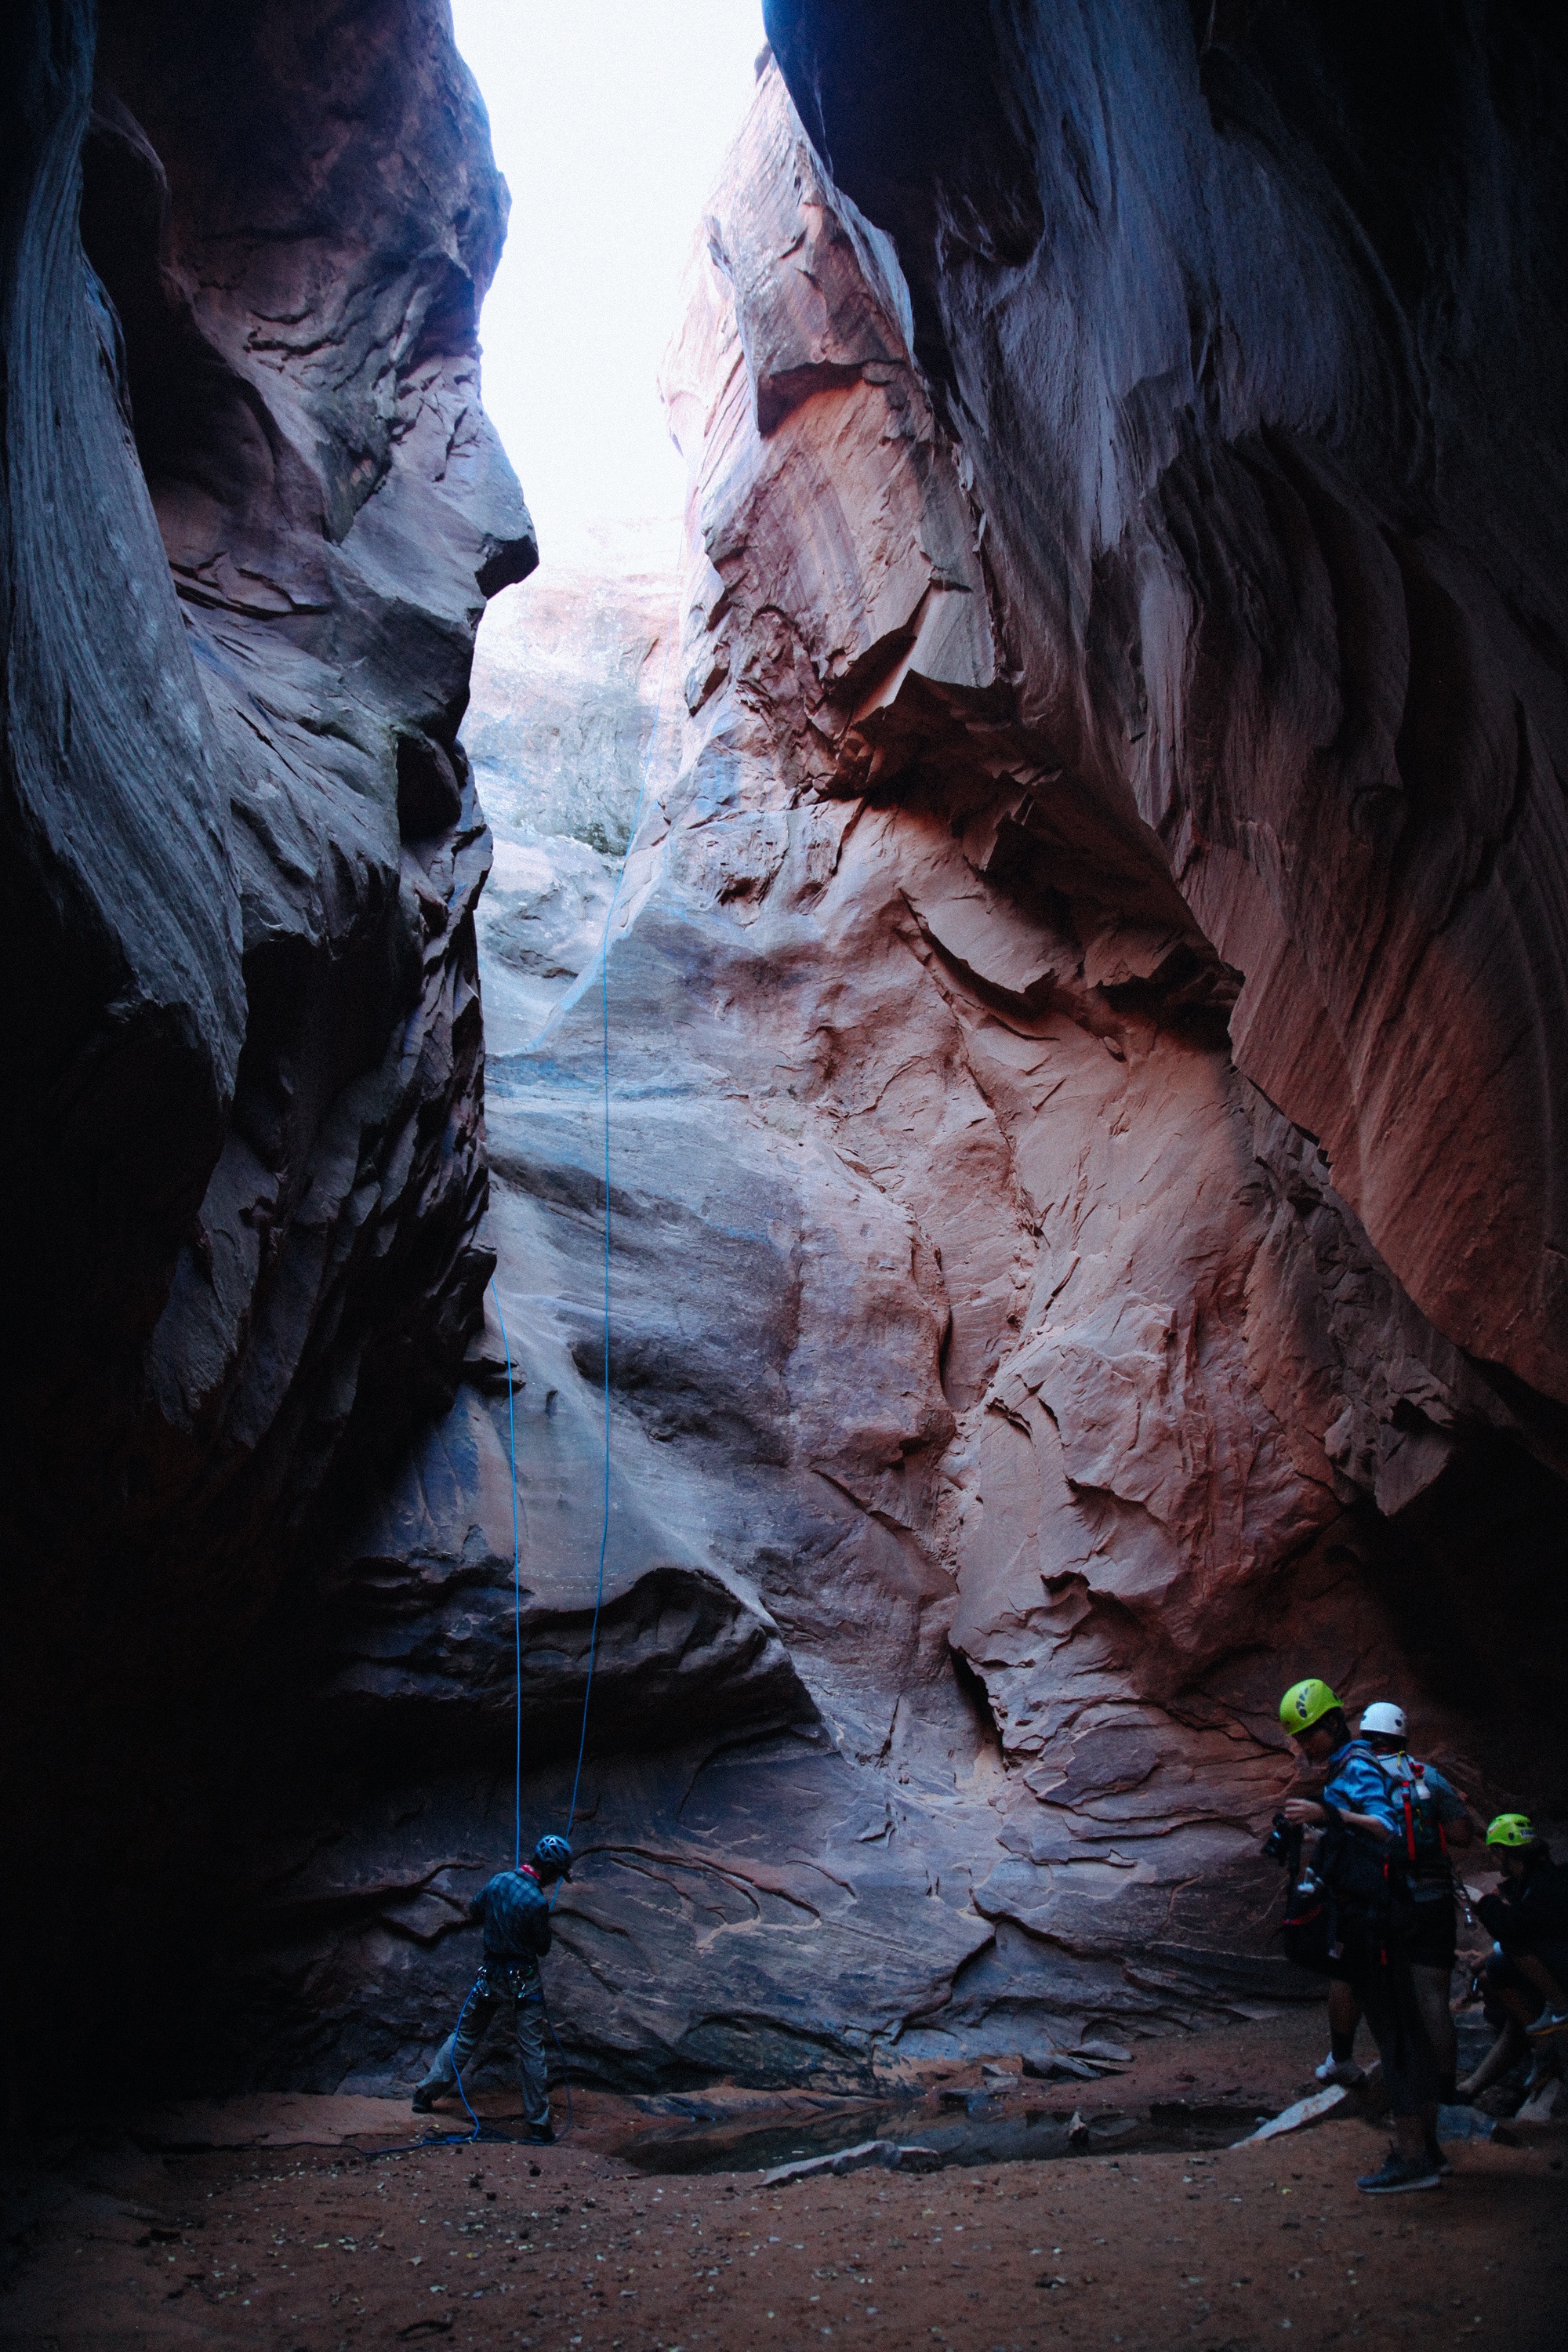
formation, cave, canyon, geology, caving, landform, geographical feature